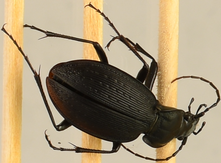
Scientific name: Carabus goryi
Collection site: Mountain Lake Biological Station NEON (MLBS), plot MLBS_008